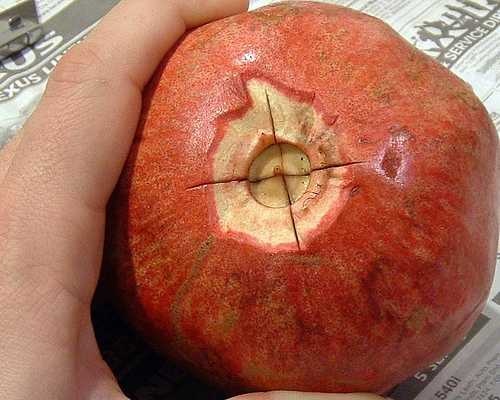
Label: Pomegranate